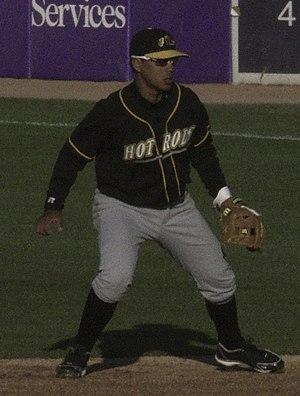
Juniel Alberto Querecuto est un joueur de champ intérieur au baseball.